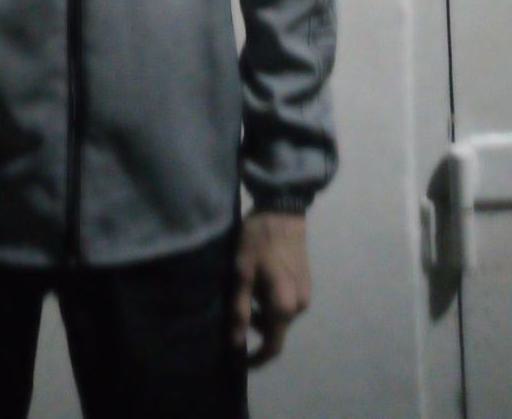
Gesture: no_gesture